Withiel

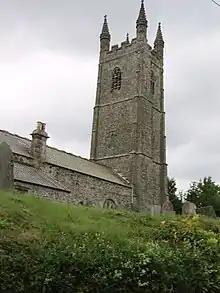
St Clement's Church

The parish church, dedicated to St Clement, is in the village of Withiel and dates back to the 13th century. The original church was apparently a nave and chancel only but it was rebuilt in the 15th and 16th centuries in granite. At this time a tower and spacious south aisle were added, and later a smaller north aisle, used as a chapel by the Bevilles of Brynn. The dedication to St Clement is not recorded before 1478; St Clement is portrayed on the font which is of this date. The church and manor of Withiel belonged before the Norman Conquest to the monastery of Bodmin; the monastery retained possession until 1538. The benefice was never appropriated and has always been a rectory. Thomas Vivian, Prior of Bodmin, was also rector 1523-1533; his arms are in the east window of the south aisle.